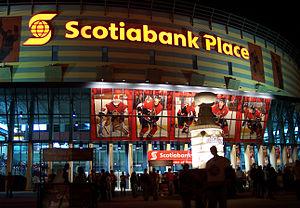
Le Centre Canadian Tire est une salle omnisports située dans le quartier de Kanata à l'ouest d'Ottawa, en Ontario.